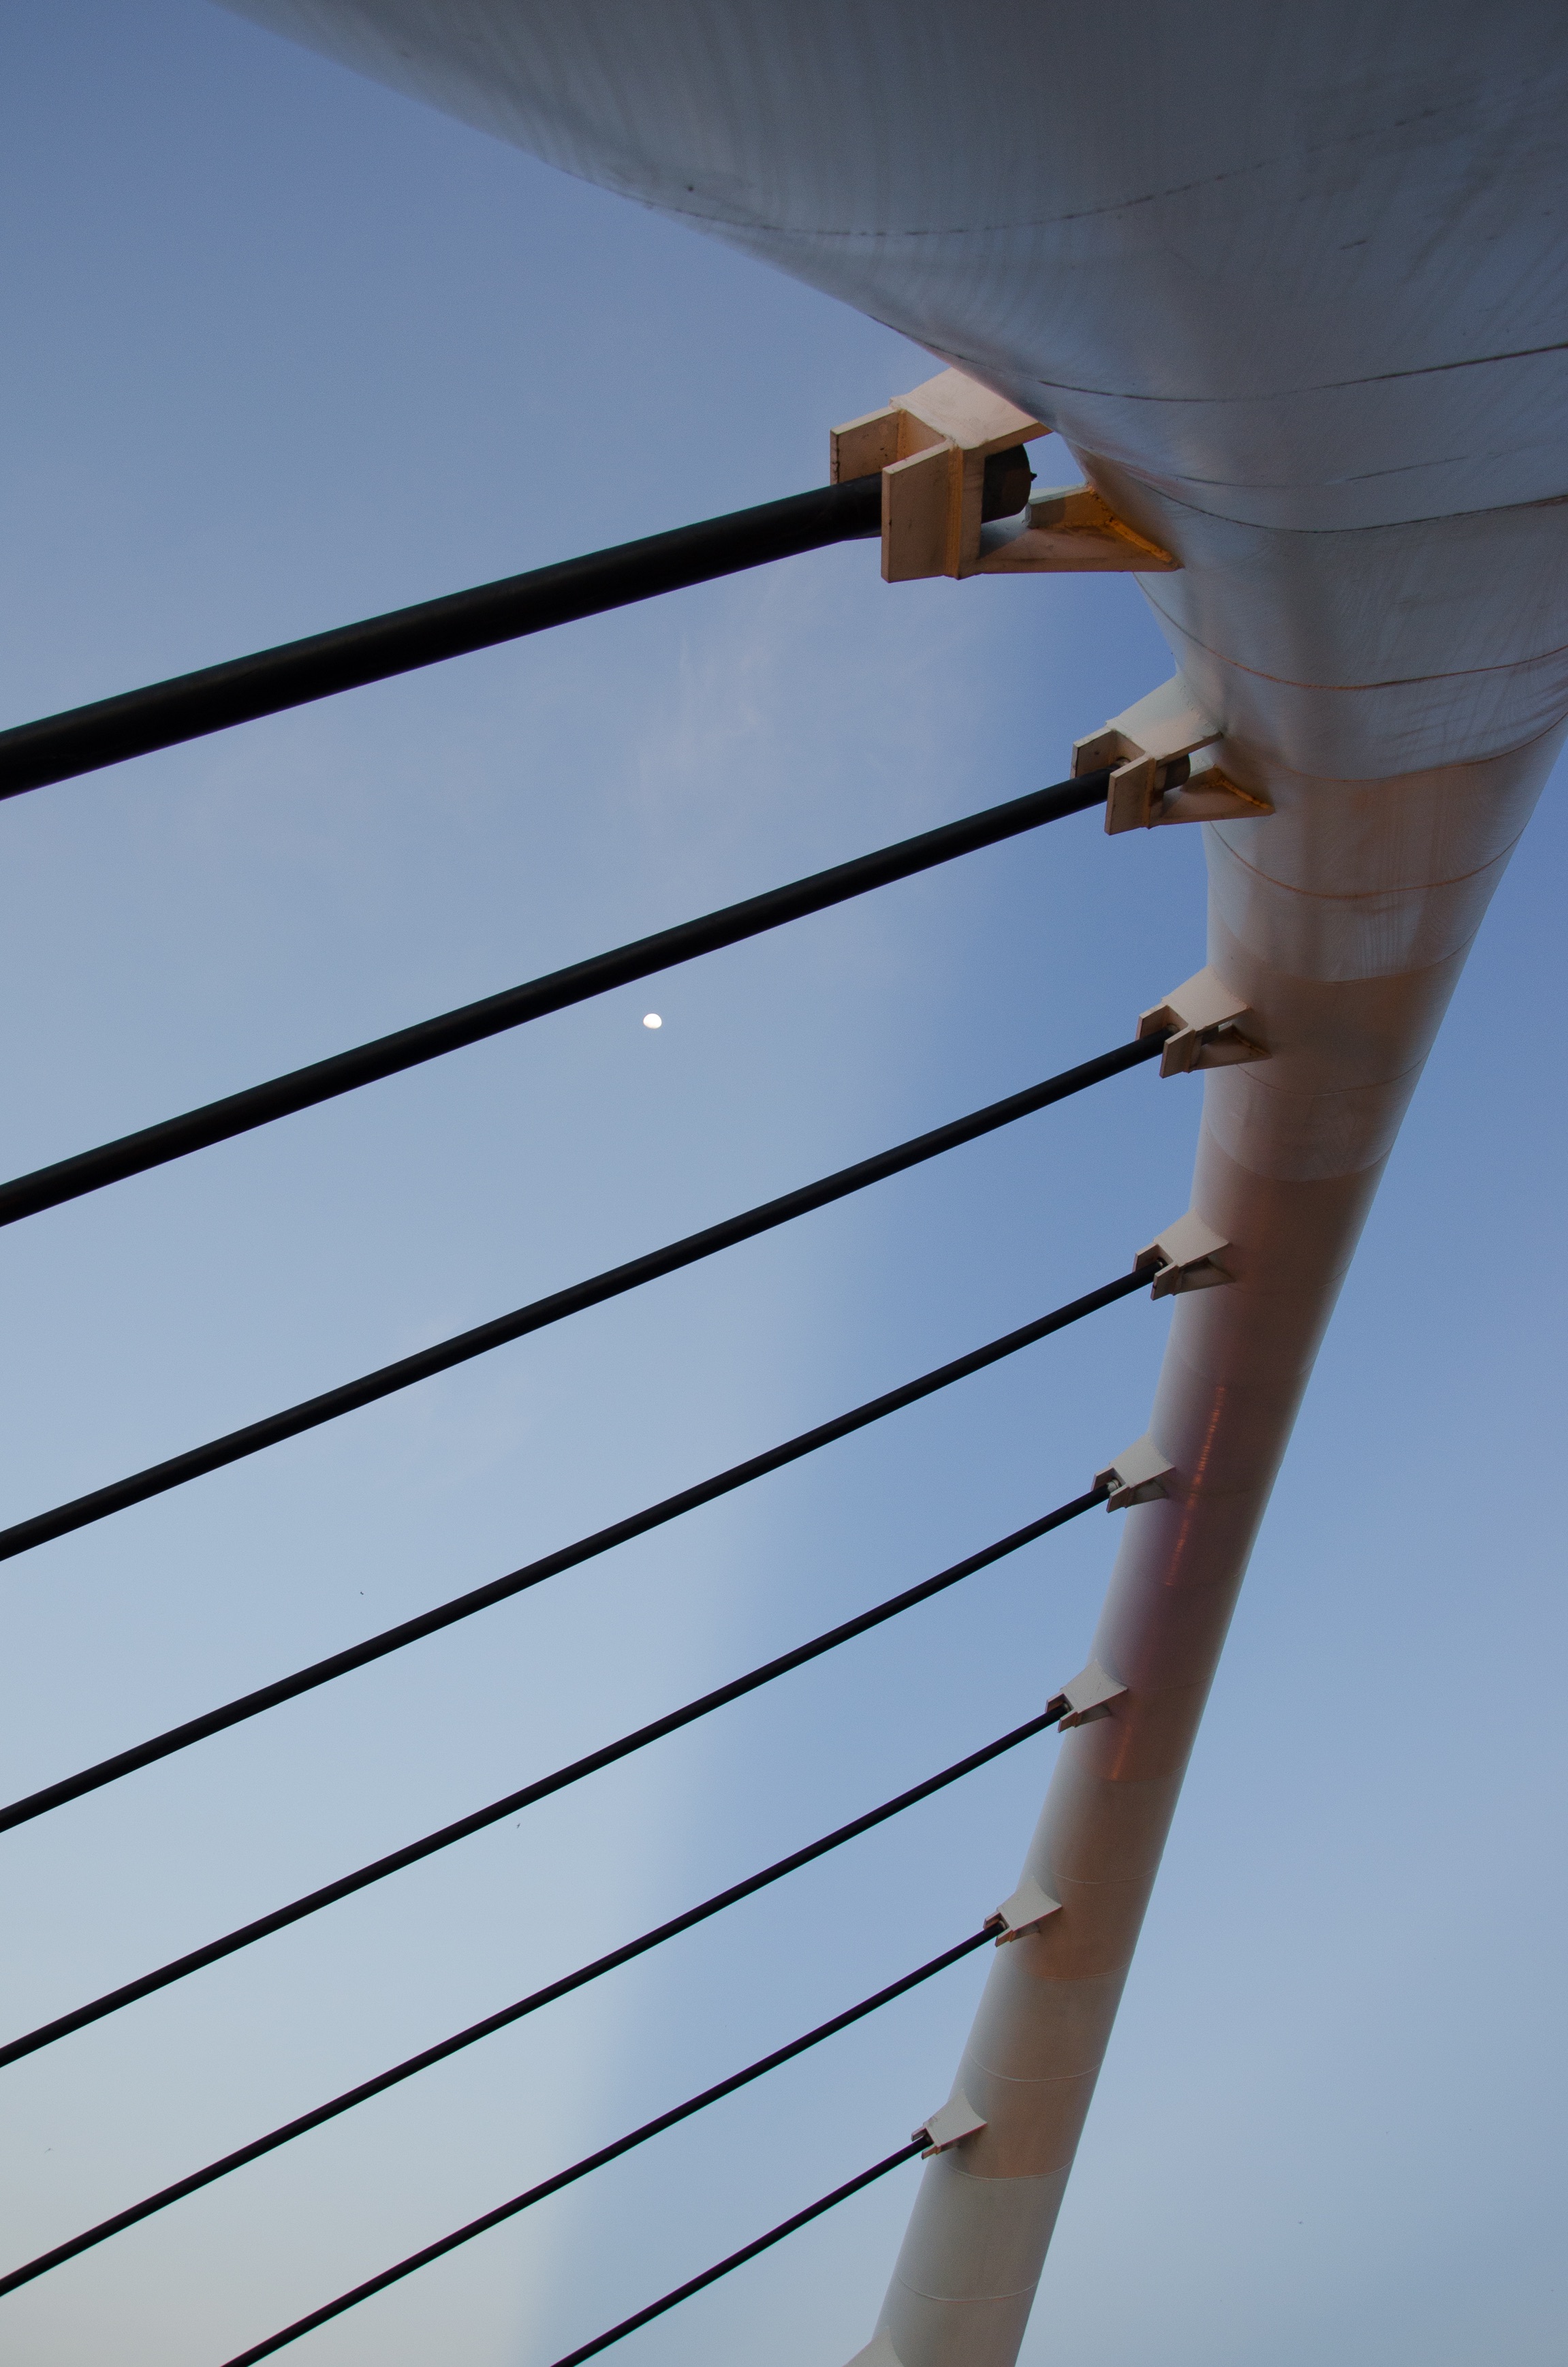
wing, roof, line, mast, blue, interior design, daylighting, window covering, outdoor structure